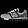
Label: Sneaker